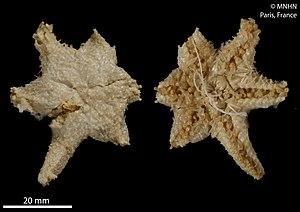
Myxaster perrieri, collection du Muséum National d'Histoire Naturelle (Paris, France). Origine
Les Myxaster forment un genre d'étoiles de mer de la famille des Myxasteridae.